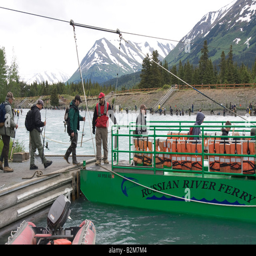
country at confluence along road